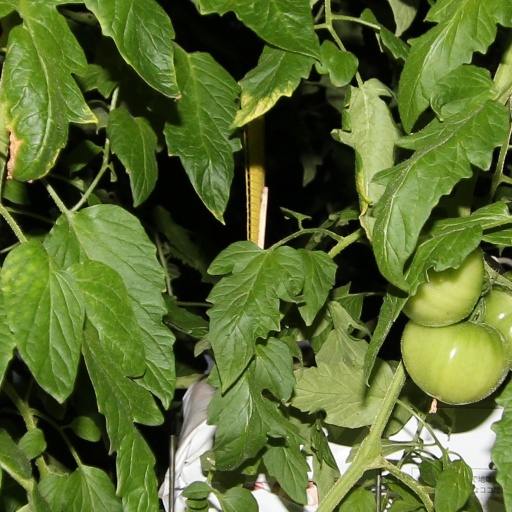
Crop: tomato